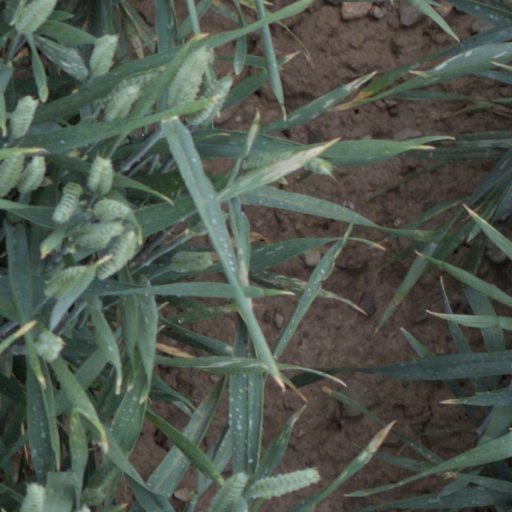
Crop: wheat